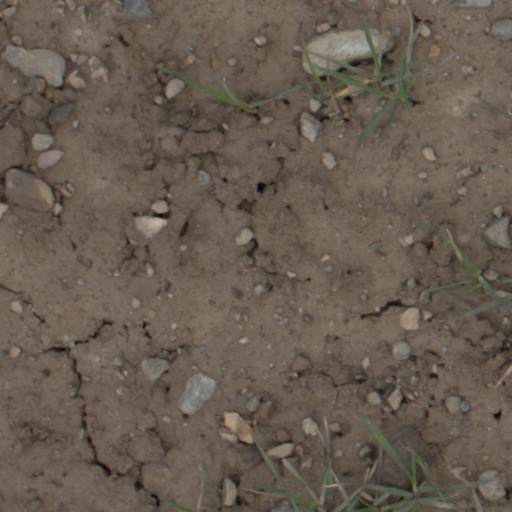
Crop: wheat